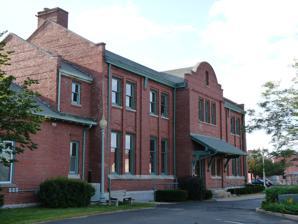
Building: Antigo station
Country: United States of America
Year built: 1907
Historic rail station Antigo Former Chicago and North Western Railway station The depot in 2010 General information Location 522 Morse Street, Antigo, Wisconsin Coordinates 45°8′23″N 89°9′24″W / 45.13972°N 89.15667°W / 45.13972; -89.15667 Construction Structure type At-grade Architect Frost & Granger Architectural style Classical Revival History Opened 1907 Services Preceding station Chicago and North Western Railway Following station Deerbrook toward Ashland Ashland – Green Bay Elmhurst, WI toward Green Bay Terminus Antigo – White Lake Bryant toward White Lake Antigo Depot U.S. National Register of Historic Places Show map of Wisconsin Show map of the United States Location 522 Morse St., Antigo, Wisconsin Coordinates 45°8′23″N 89°9′24″W / 45.13972°N 89.15667°W / 45.13972; -89.15667 Area less than one acre Built 1907 Architect Frost & Granger; Frost, Charles Sumner Architectural style Classical Revival NRHP reference No. 92000029 Added to NRHP February 10, 1992 The Antigo Depot is a historic railroad station in Antigo , Wisconsin . The depot was designed in 1907 by Charles Sumner Frost of the architectural firm Frost & Granger in the Classical Revival style for the Chicago and North Western Railway . The two-story building also housed offices for a Chicago and North Western division headquarters. After rail service to the station ended, it was converted to apartments in 1992. The depot was added to the National Register of Historic Places on February 10, 1992. References